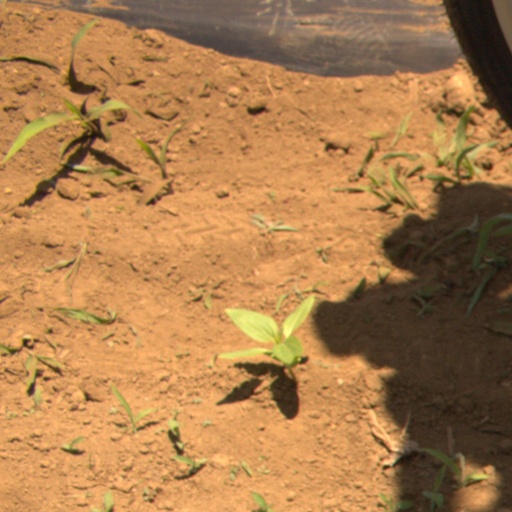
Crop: Jerusalem artichoke